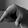
ASL letter: Q